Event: Nepal Earthquake
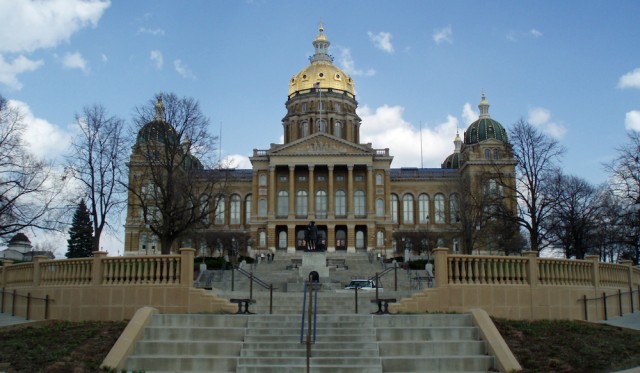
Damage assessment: no_damage